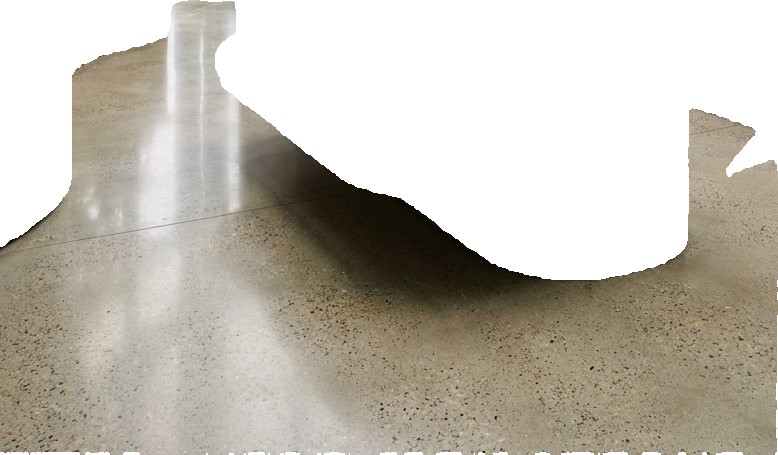
Surface category: floors